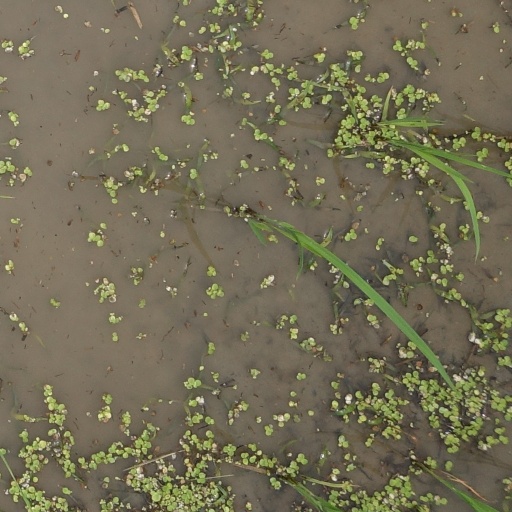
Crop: rice